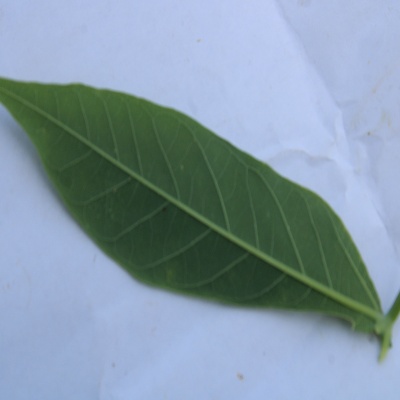
Crop: Cassava
Condition: healthy